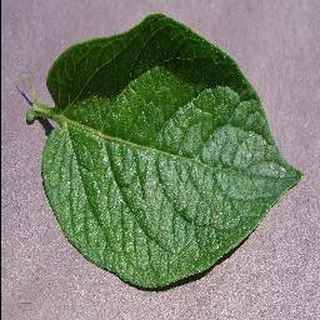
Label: healthy_potato